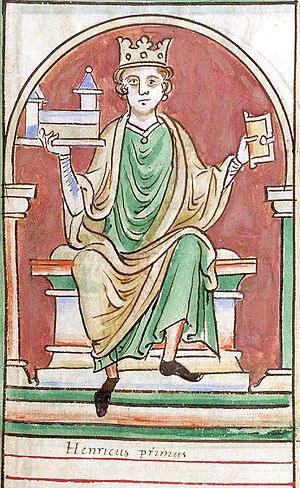
Engelske regenter / Huset Normandiet (1066-1135)
Henry I
"Dette er en liste over engelske regenter. Den omfatter ikke regenter af den moderne stat Storbritannien og Nordirland, der først opstod med vedtagelsen af Acts of Union i 1707. Denne liste omfatter kun monarker af det nu hedengangne Kongeriget England samt disse monarkers institutionelle forgængere, kongerne af Wessex, som var de første til at betegne sig selv ""konger af England.""